Paris in the Belle Époque

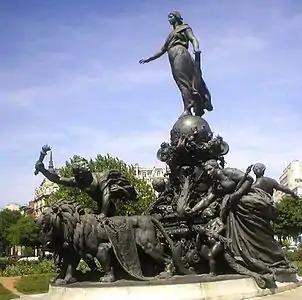
"Triumph of the Republic" by Jules Dalou on the Place de la Nation (1899)

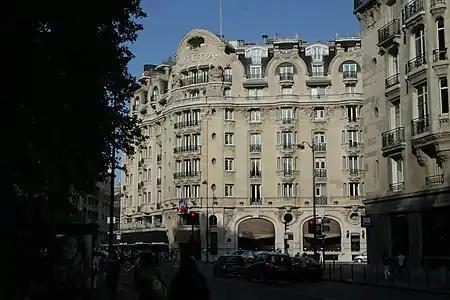
The Hotel Lutetia (1910), with its Art Nouveau façade, reflected the abandonment of the strict façade uniformity of Haussmann's Paris

Most of the notable monuments of the "Belle Époque" were constructed for use at the Universal Expositions, for example the Eiffel Tower, the Grand Palais, the Petit Palais, and the Pont Alexandre III. The chief architectural legacy of the Third Republic was a large number of new schools and local city halls, all inscribed with the slogans of the republic and statues of allegorical symbols of the republic; representations of scientists, writers and political figures were placed in parks and squares. The largest monument was an allegorical statue of the republic erected in the center of the Place du Château-d'Eau, renamed the Place de la République in 1879. It was an enormous bronze figure 9.5 meters high of the republic holding an olive branch and standing on a pedestal 15 meters high. On 14 July 1880, the Place du Trône was renamed the Place de la Nation, and a group of statues by Jules Dalou, called "Triumph of the Republic", was placed in the center. In the middle was Marianne in a chariot drawn by two lions surrounded by allegorical figures of Liberty, Work, Justice and Abundance. A plaster version was put in place in 1889, the bronze version in 1899. A 29-meter tall monument with a statue of another republican hero, Leon Gambetta, surmounted by a pylon crowned by a winged lion, was placed in the Cour Napoléon of the Louvre in 1888. It was taken down in 1954 after destructions during World War II, but some remaining sculptures including that of Gambetta himself were placed in 1982 in the Square Édouard-Vaillant (20th arrondissement) by the socialist president François Mitterrand.